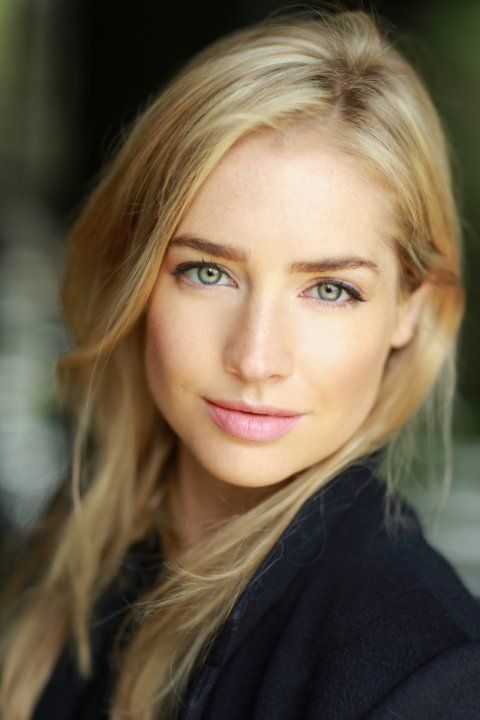
Label: Colored